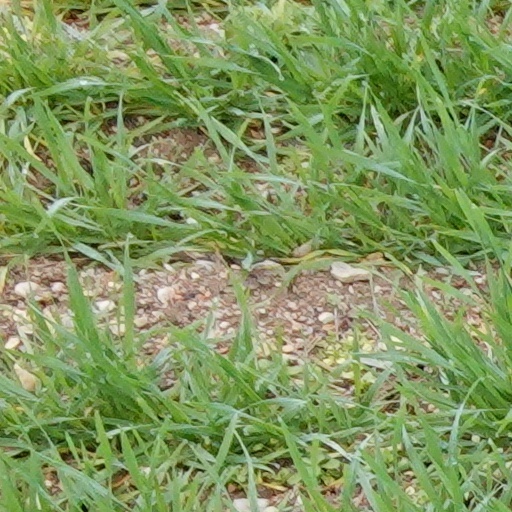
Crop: wheat